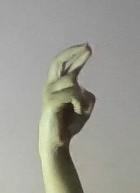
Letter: zay